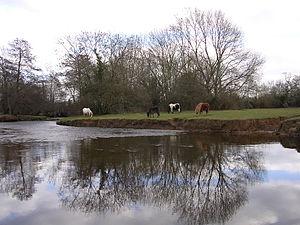
La Lymington est une petite rivière dans le Hampshire, en Angleterre. Elle traverse la New Forest jusqu'au Solent et la ville de Lymington. La rivière a une longueur totale de 22 km, bien que la partie initiale, au nord de Brockenhurst, soit connue sous le nom de 'Highland Water'.